Lily Yeats

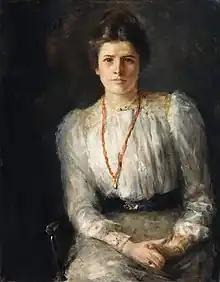

Susan Mary Yeats (25 August 1866 – 5 January 1949), known as Lily Yeats, was an embroiderer associated with the Celtic Revival. In 1908 she founded the embroidery department of Cuala Industries, with which she was involved until its dissolution in 1931. She is known for her embroidered pictures.